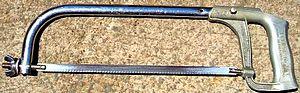
La scie à métaux est un outil conçu pour scier les métaux, mais aussi d'autres matériaux durs.